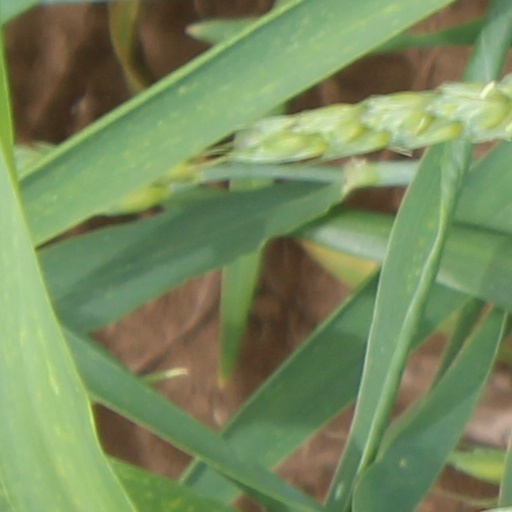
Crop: wheat